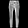
Label: Trouser